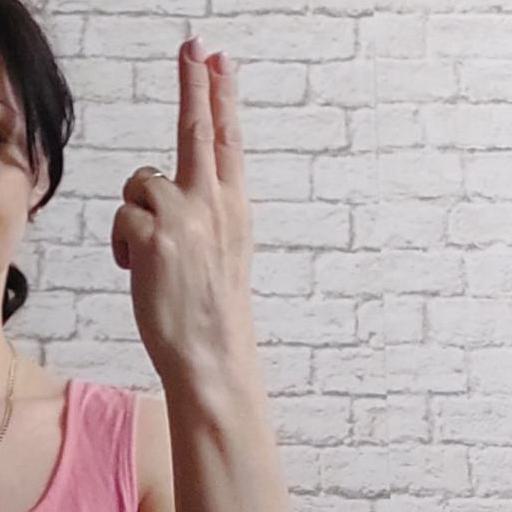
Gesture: two_up_inverted